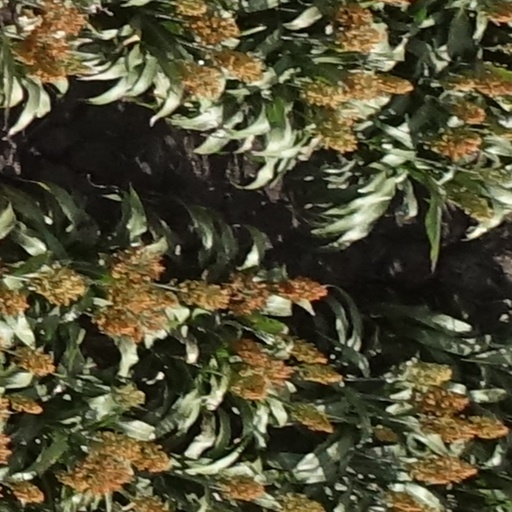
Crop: sorghum